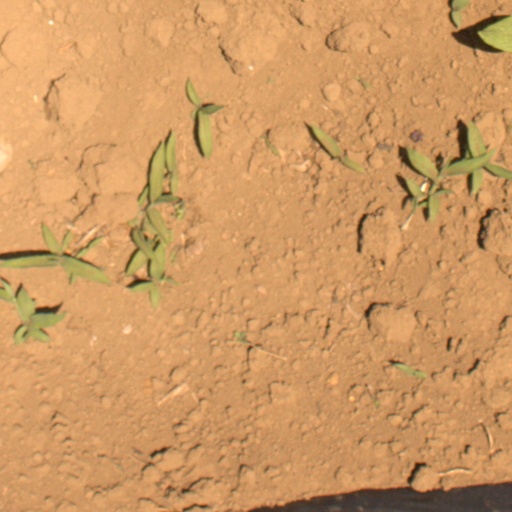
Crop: Jerusalem artichoke